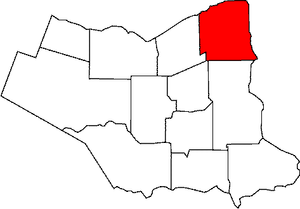
Niagara-on-the-Lake est une ville canadienne située près de l'endroit où la rivière Niagara rencontre le lac Ontario dans la région de Niagara du sud de l'Ontario. Elle est située de l'autre côté de la rivière Niagara de Youngstown, New York.